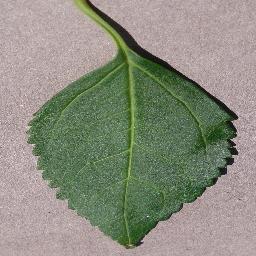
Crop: cherry
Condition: (including_sour)_healthy